Utushka lugovaya

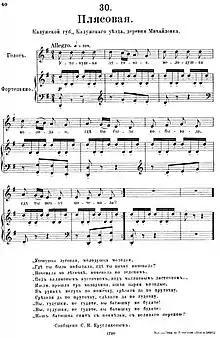
Utushka lugovaya

A young woman or maiden, also called "utushka lugovaya", spends a night in the wood (or in the meadow), near a willow. Several young men pass by and make several gudocheks – each makes one for himself. The maiden asks the gudocheks not to tinkle, not to wake her (however, in some versions, her father) up.